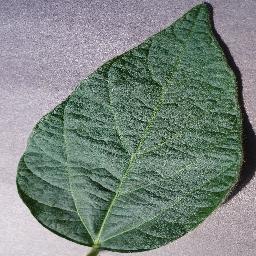
Label: Soybean___healthy